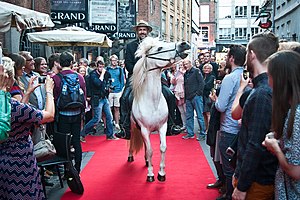
CPH PIX / Galleri
CPH PIX er Danmarks største spillefilmfestival.